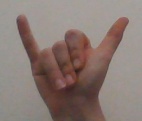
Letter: ya